Angelico Aprosio

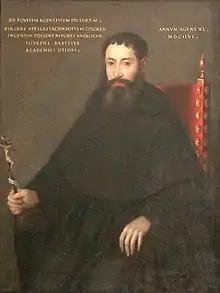
Angelico Aprosio

Angelico Aprosio (born Ludovico Aprosio, 29 October 1607 – 23 February 1681) was an Italian Augustine monk, scholar, and bibliophile.